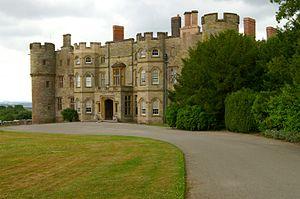
Yarpole est un village anglais situé dans le comté d'Herefordshire dans les marches galloises, à 8 km au nord de Leominster.
Le Herefordshire /ˈhɛɹɪfədʃə/ est un comté traditionnel d'Angleterre. Il est situé dans les Midlands de l'Ouest, à la frontière du pays de Galles. Il doit son nom à son chef-lieu, la ville de Hereford. Administrativement, il constitue depuis 1998 une autorité unitaire.